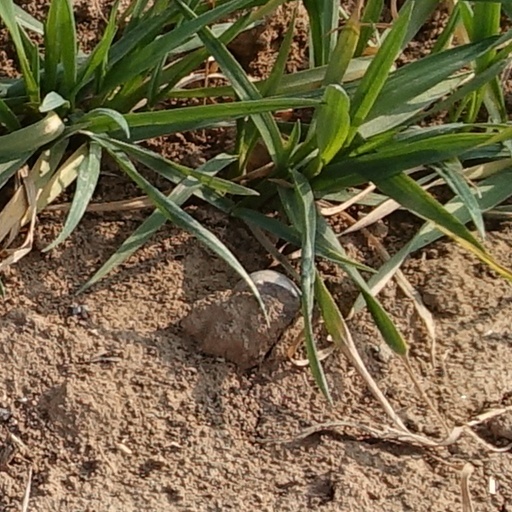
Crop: wheat